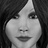
Emotion: neutral